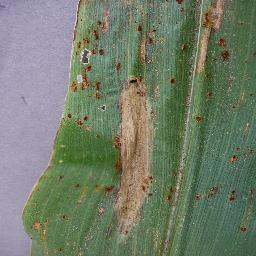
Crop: corn
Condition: (maize)_northern_blight